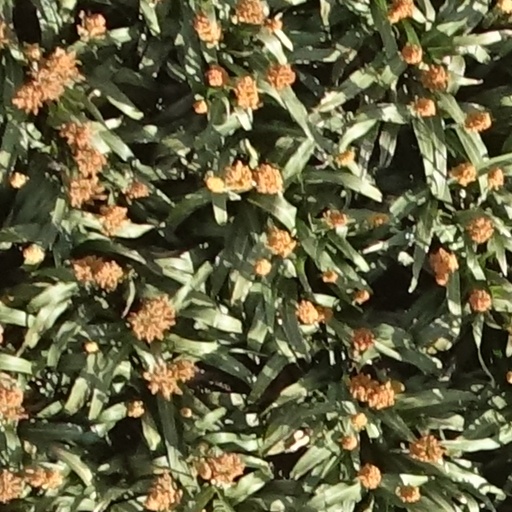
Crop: sorghum